Hallstatt culture

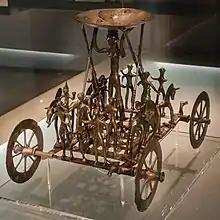
The Strettweg Cult Wagon, Austria, c. 600 BC

The material culture of Western Hallstatt culture was apparently sufficient to provide a stable social and economic equilibrium. The founding of Marseille and the penetration by Greek and Etruscan culture after , resulted in long-range trade relationships up the Rhone valley which triggered social and cultural transformations in the Hallstatt settlements north of the Alps. Powerful local chiefdoms emerged which controlled the redistribution of luxury goods from the Mediterranean world that is also characteristic of the La Tène culture.